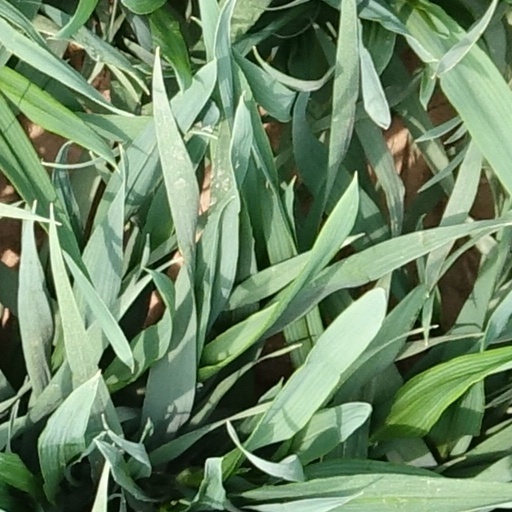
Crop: wheat